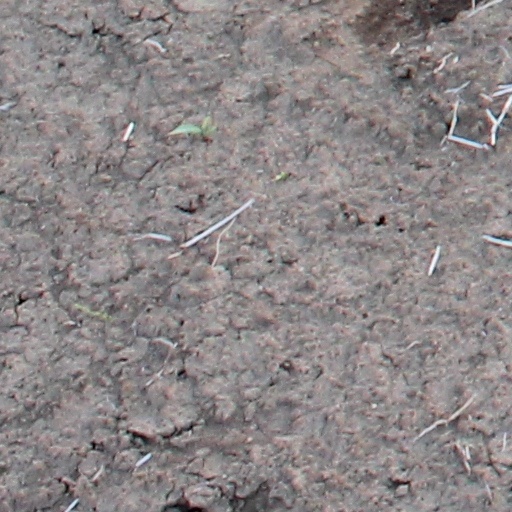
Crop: wheat